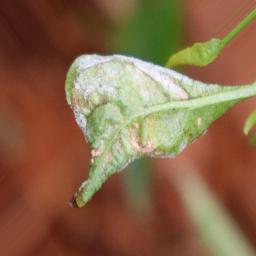
Label: powdery mildew